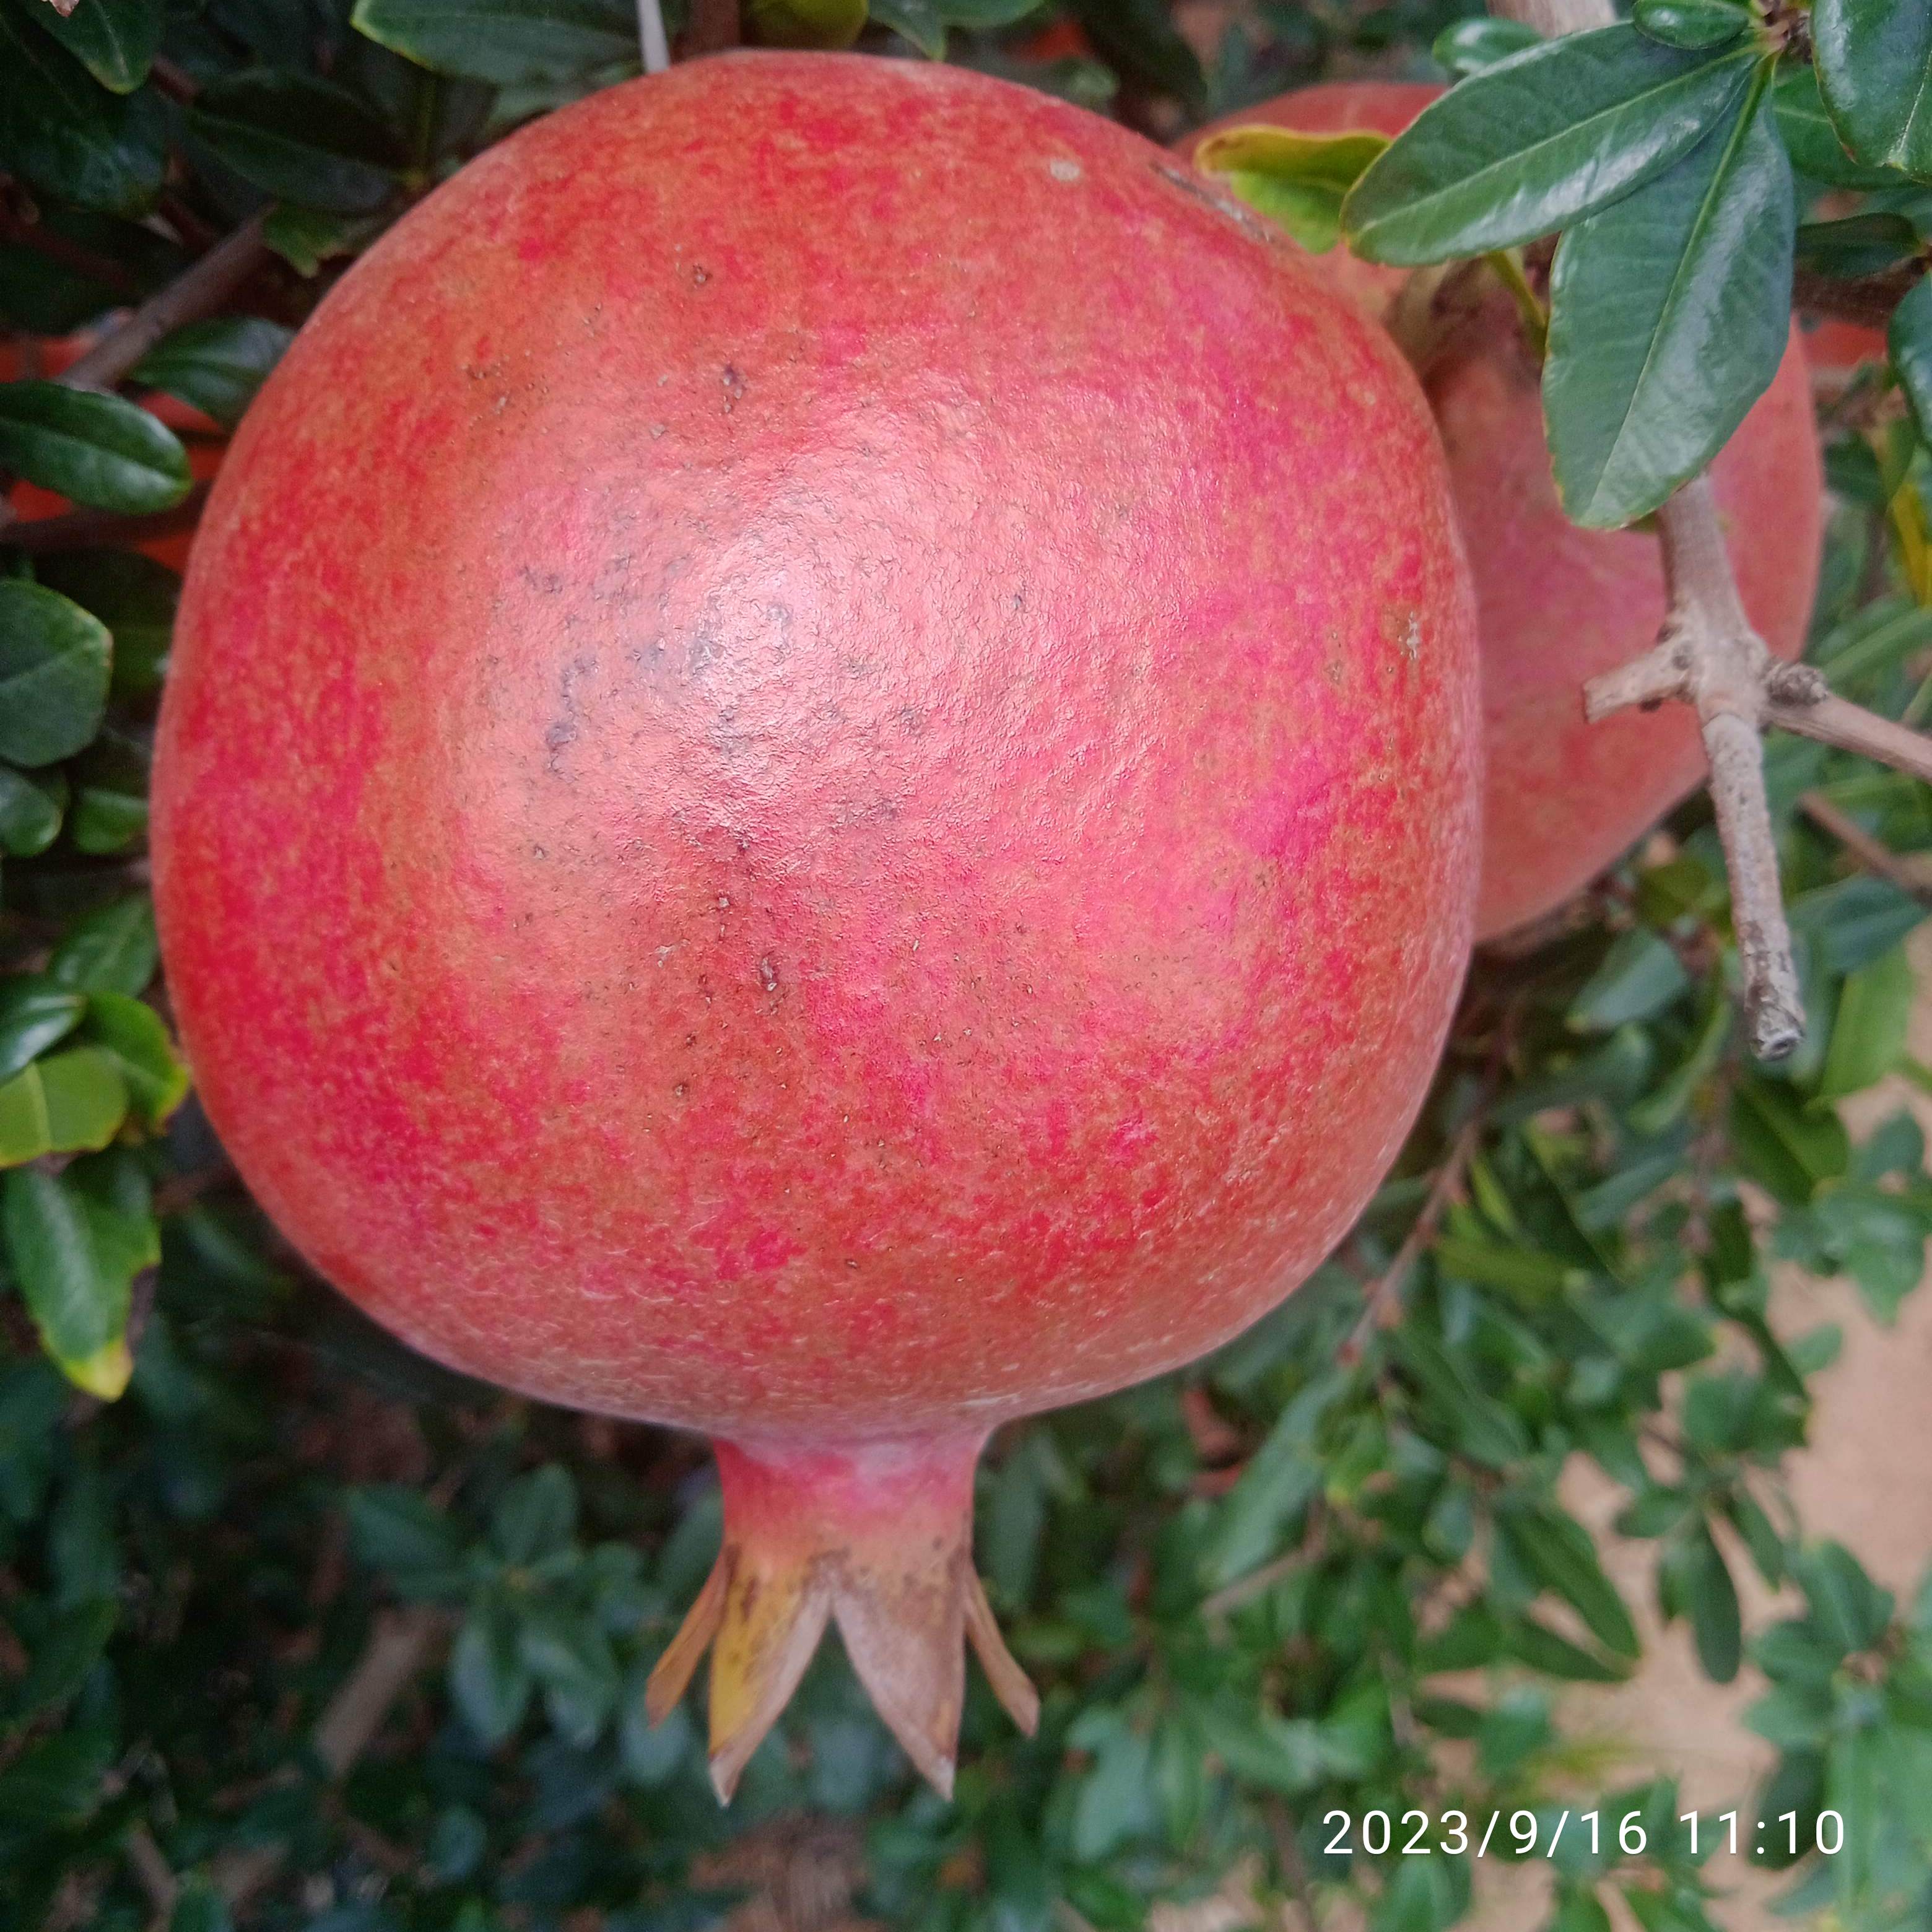
Label: Healthy